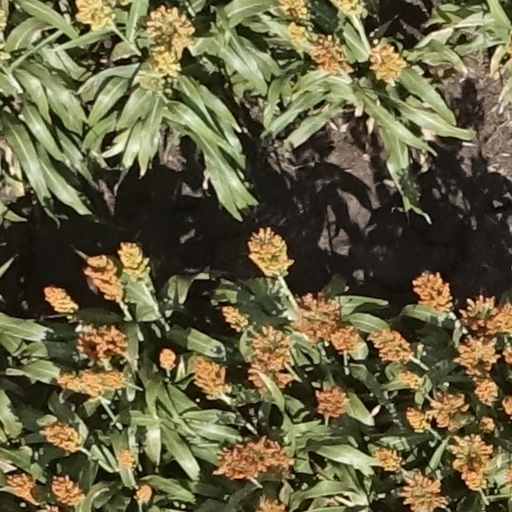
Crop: sorghum